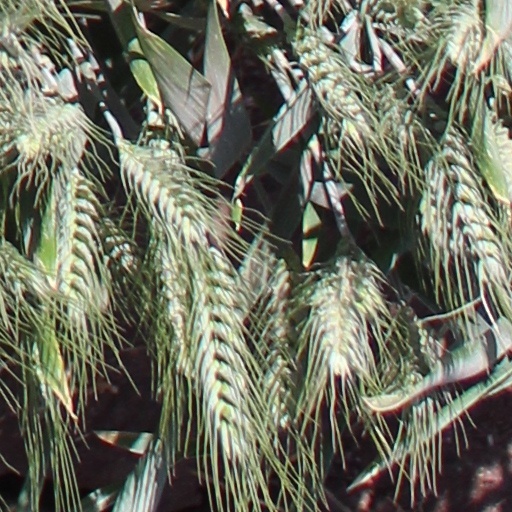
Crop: wheat